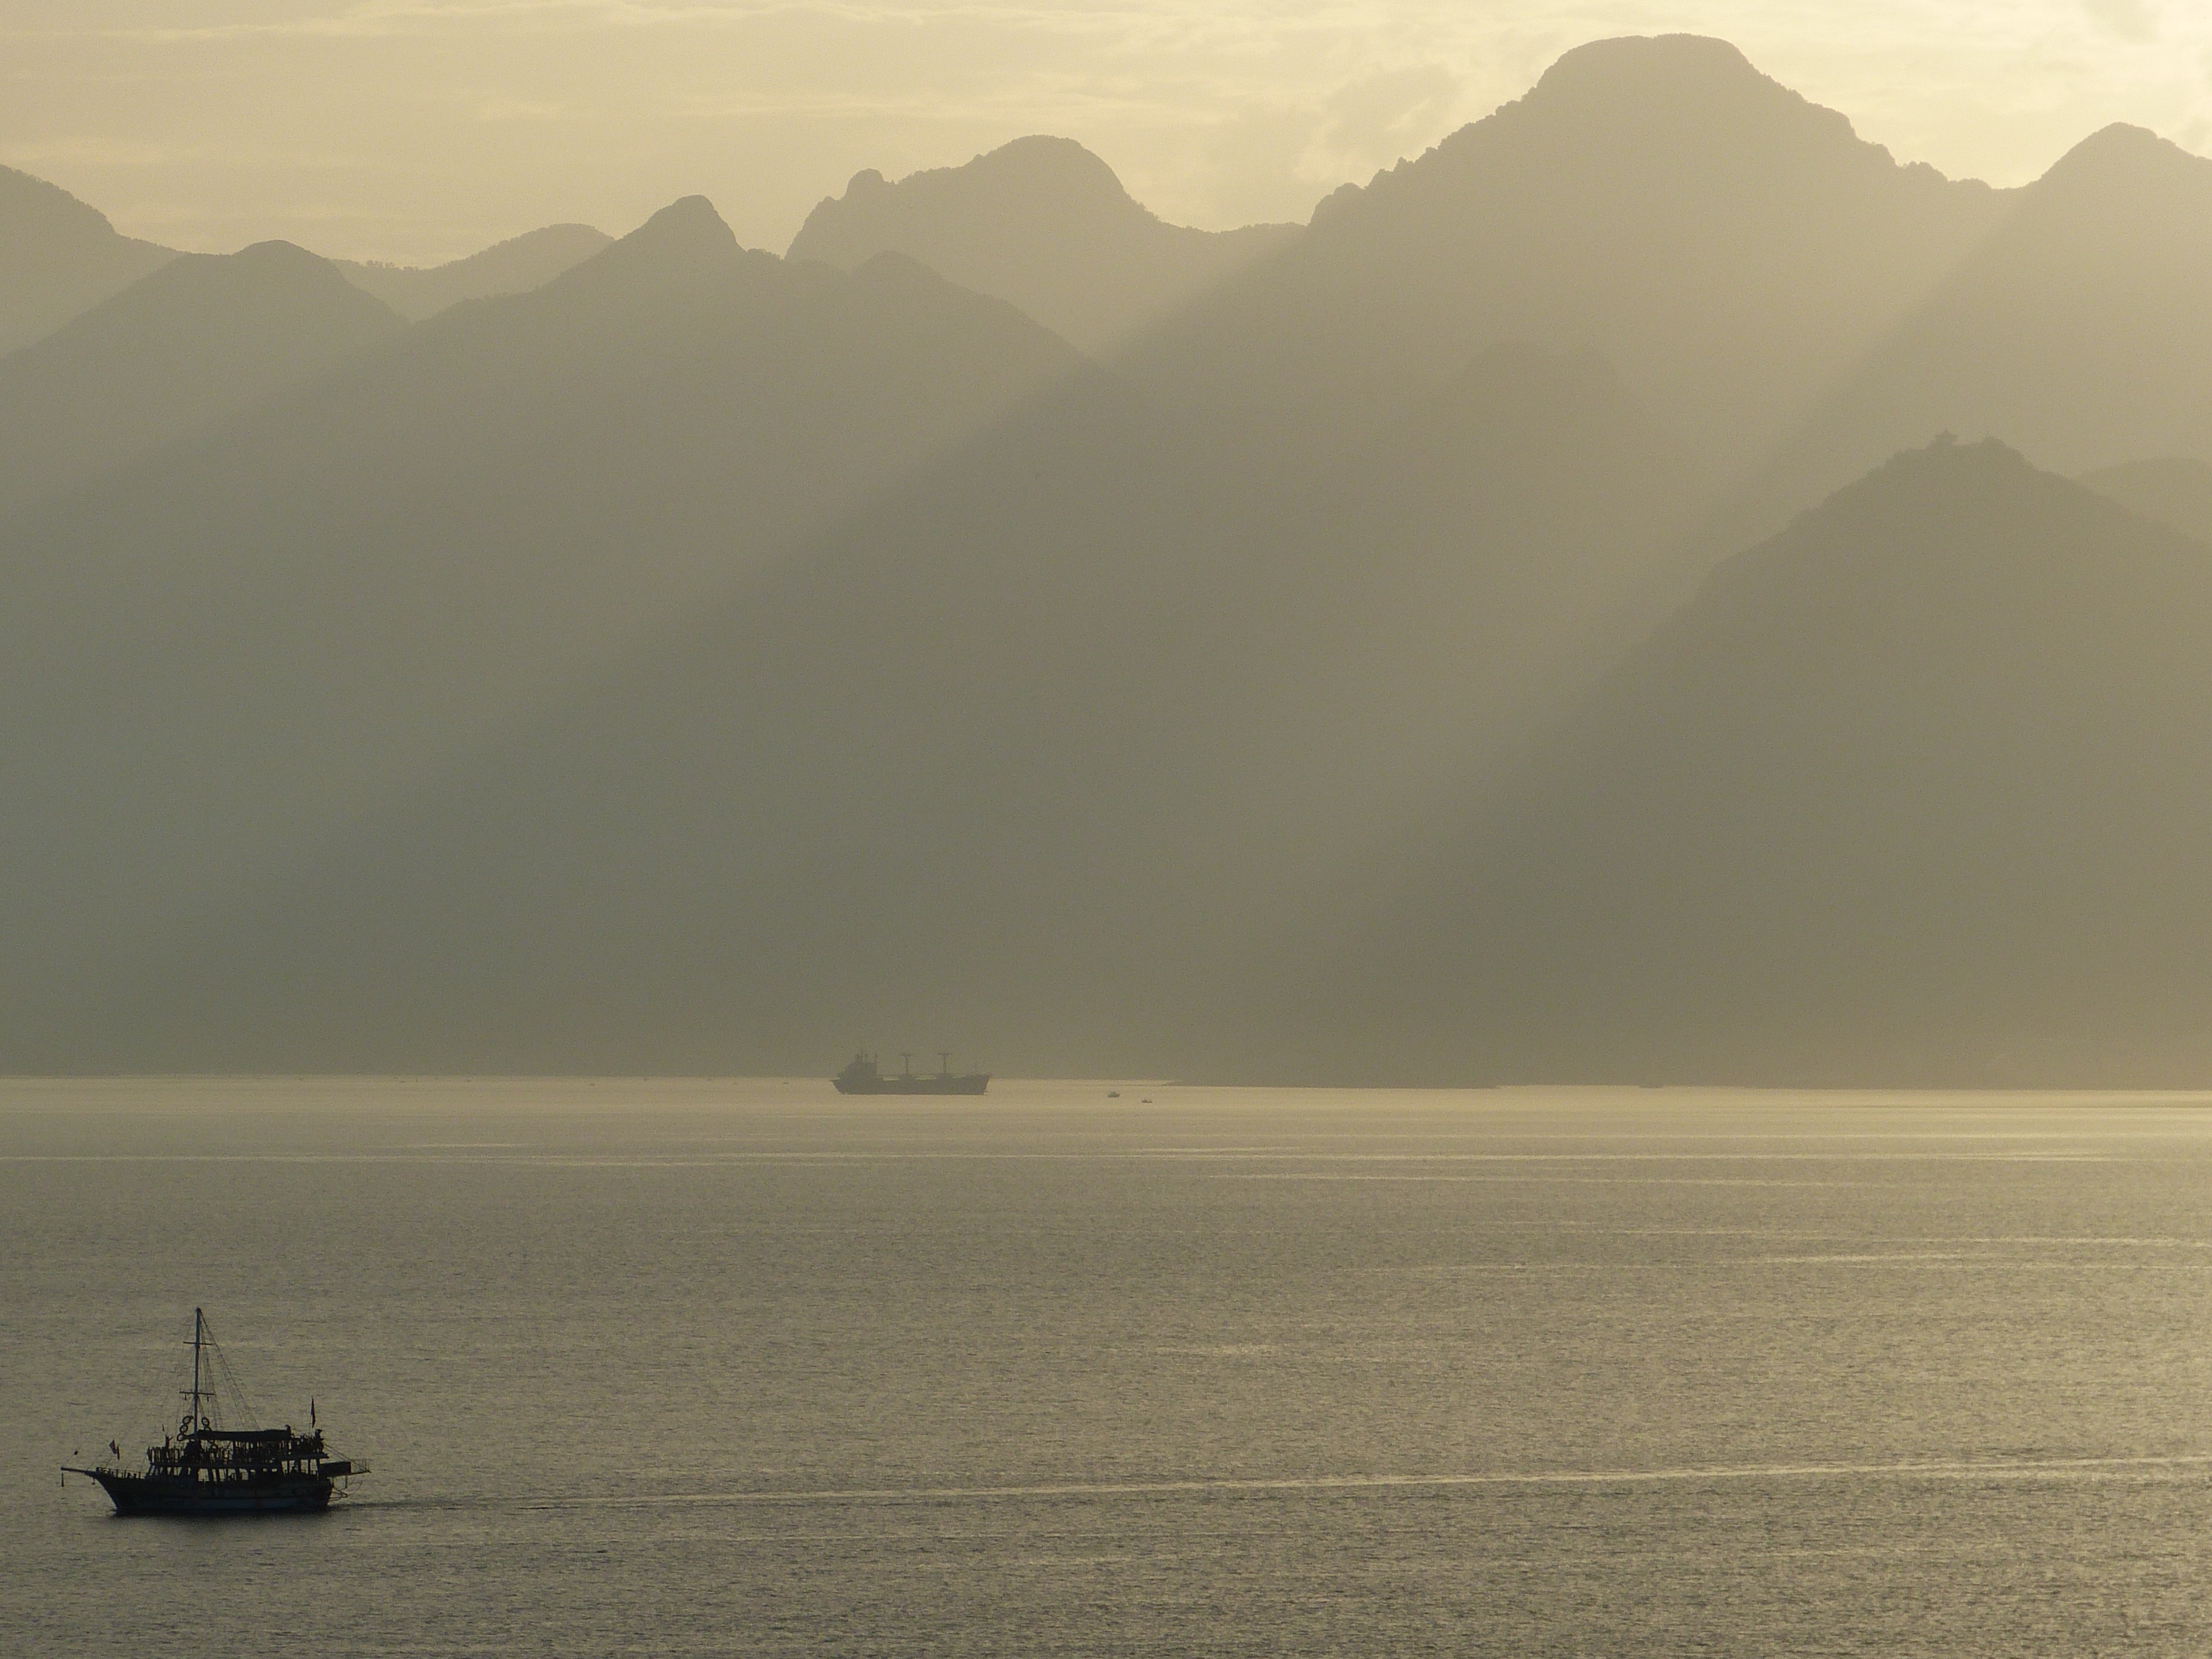
sea, coast, ocean, horizon, silhouette, cloud, sky, fog, sunrise, sunset, mist, sunlight, morning, wave, dawn, dusk, mediterranean, vehicle, shadow, haze, bay, clouds, mountains, abendstimmung, back light, atmospheric phenomenon